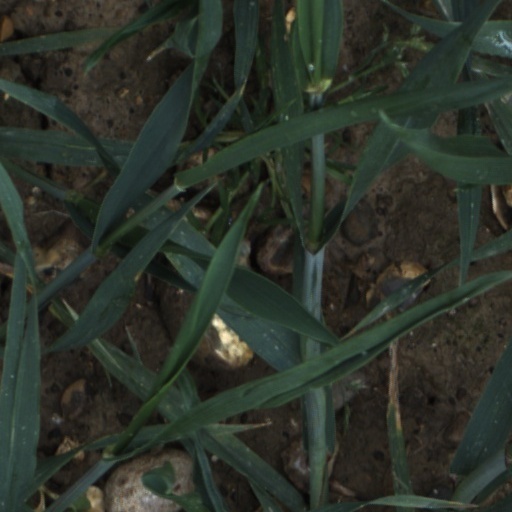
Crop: wheat